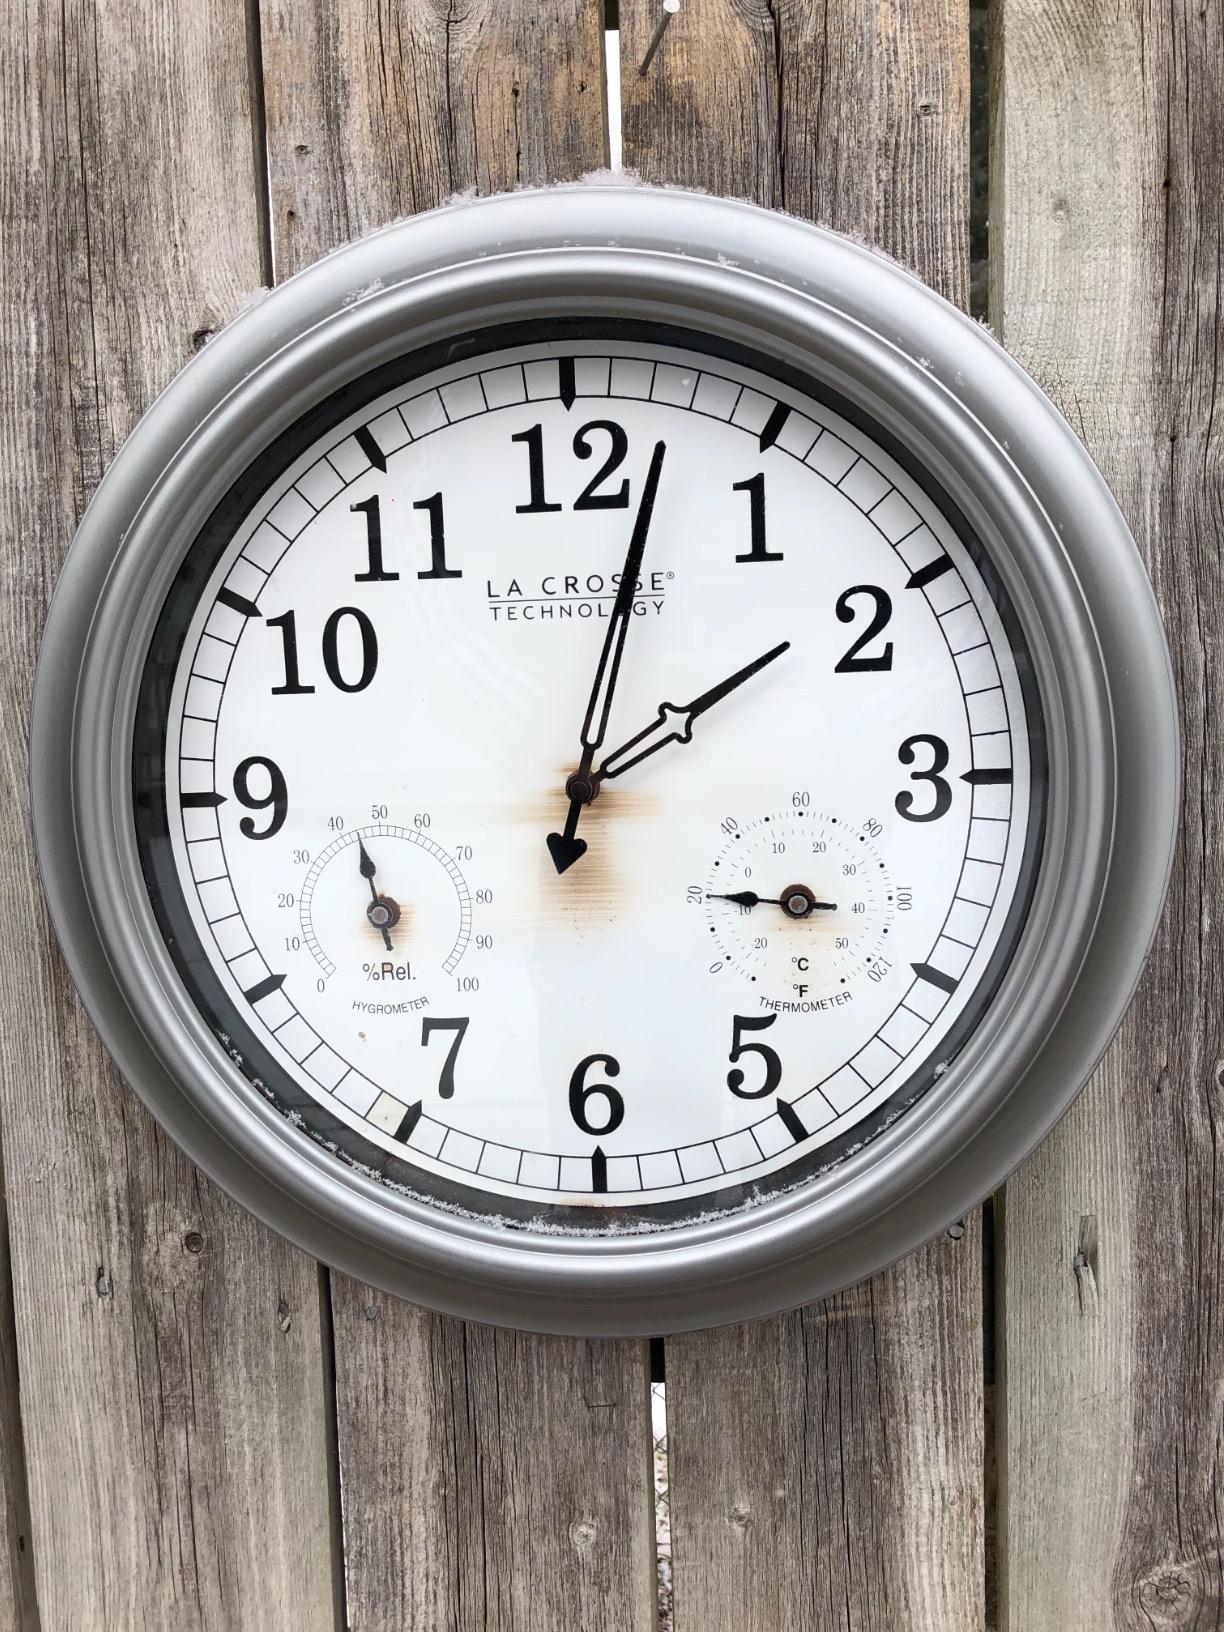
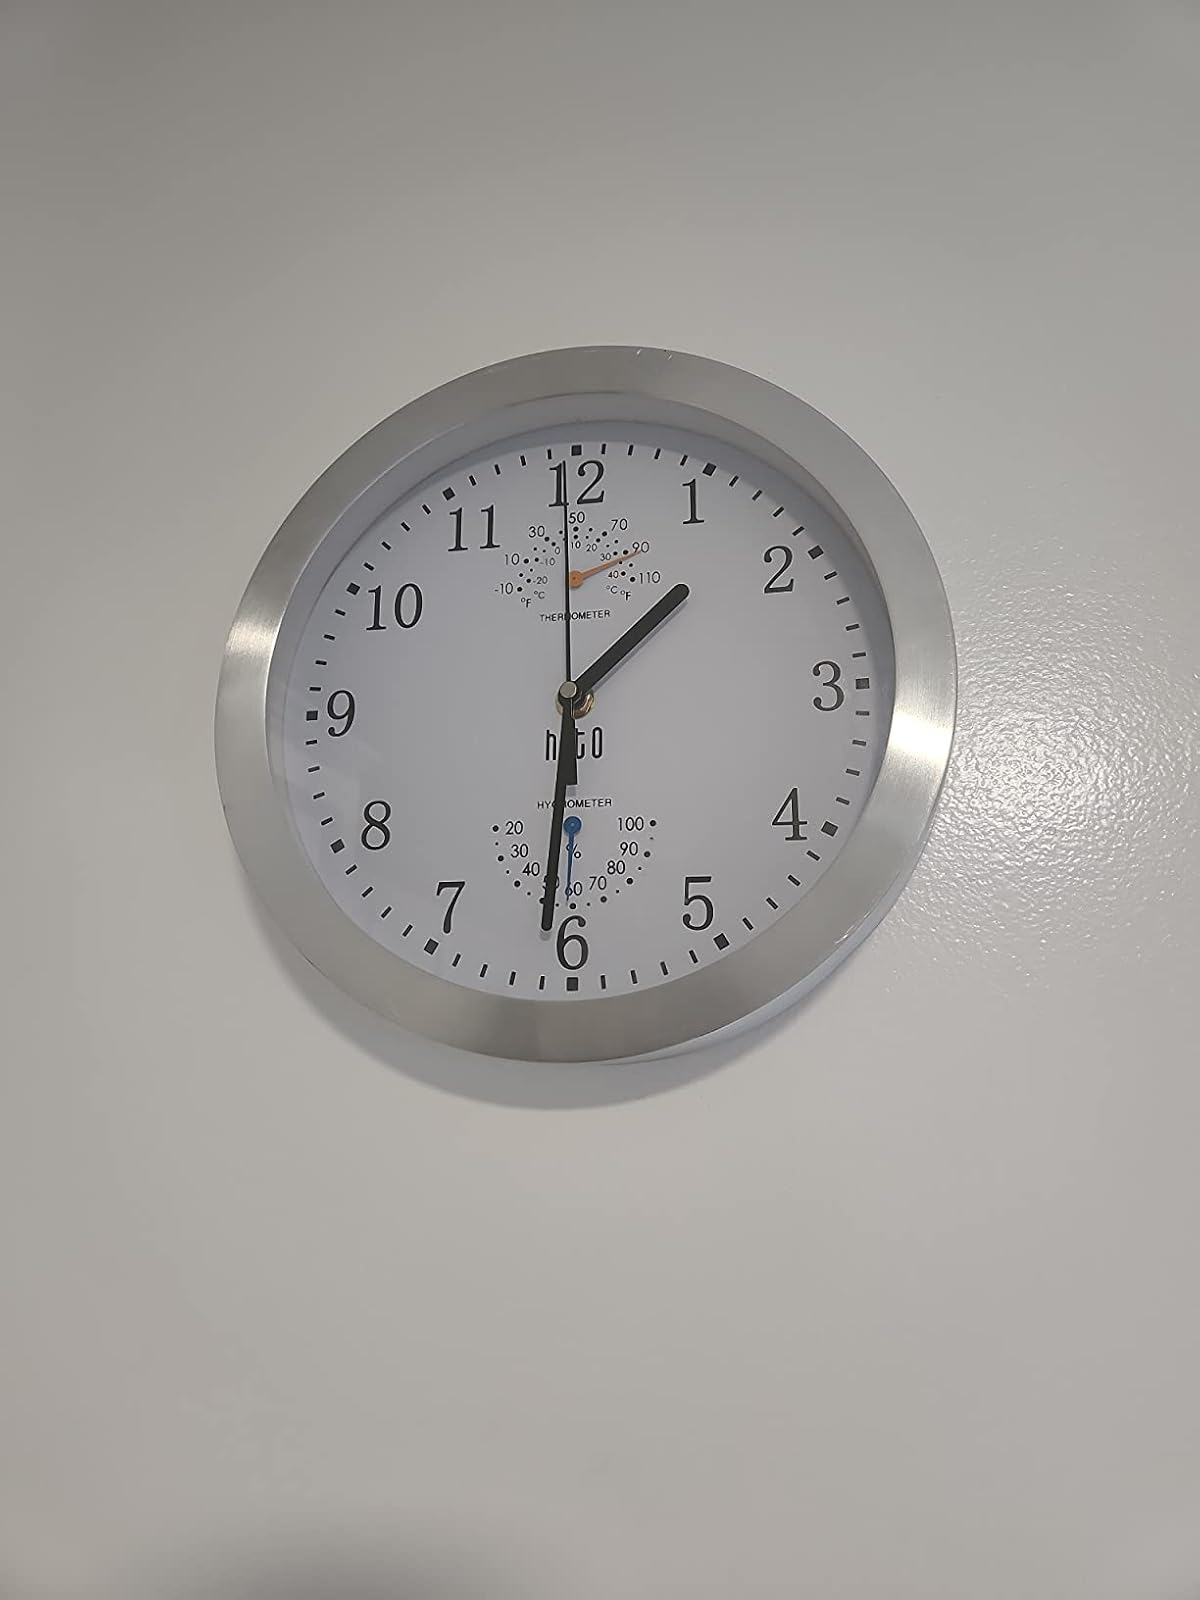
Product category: clock
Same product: no